Hypocrites (1915 film)

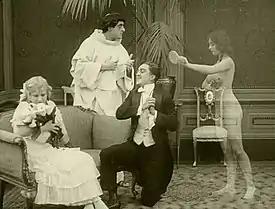
Margaret Edwards (right) as "Naked Truth" in "Hypocrites"

Writer-director Lois Weber attributed to Adolphe Faugeron's painting "La Vérité" (The Truth) as the inspiration for the film. During shooting, production had to be moved three times, due to the lack of a permanent studio.